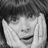
Emotion: surprise